Demographic history of Hawaii

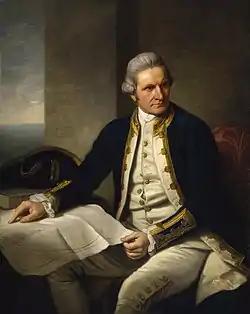

Population estimates based on an initial discovery and settlement of Hawaii in around 1150 CE, a proposed growth rate at the highest in the world and reliance on the paleo-environmental evidence of early human impact on the land completely contradict the constant-population-growth theory. Instead the estimated population curve can be divided into three sections: pre-settlement where there were no people, the initial settlement growth phase of approximately 100 people around 1150 CE to the population peak in 1450 of approximately 150,000 people and third phase between 1450 and 1778, which reflected a relatively stable population where apparent declines were followed by periods of growth.